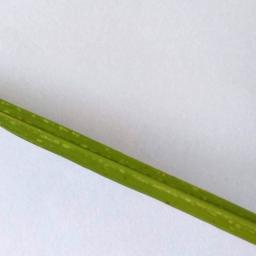
Label: Rice___Healthy